Fort Andross

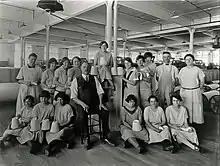
Cabot Mill 1920 Winding Room

In 1853 the Cabot Company, of the Cabot family from Boston, Massachusetts, bought the factory. Due to a large amount of debt and a number of the shareholders failing to pay their assessments, it was sold at auction in 1857. A number of the former owners bought up the stock and re-organized under the name of The Cabot Manufacturing Company (also known as Cabot Mill), with a capital of .